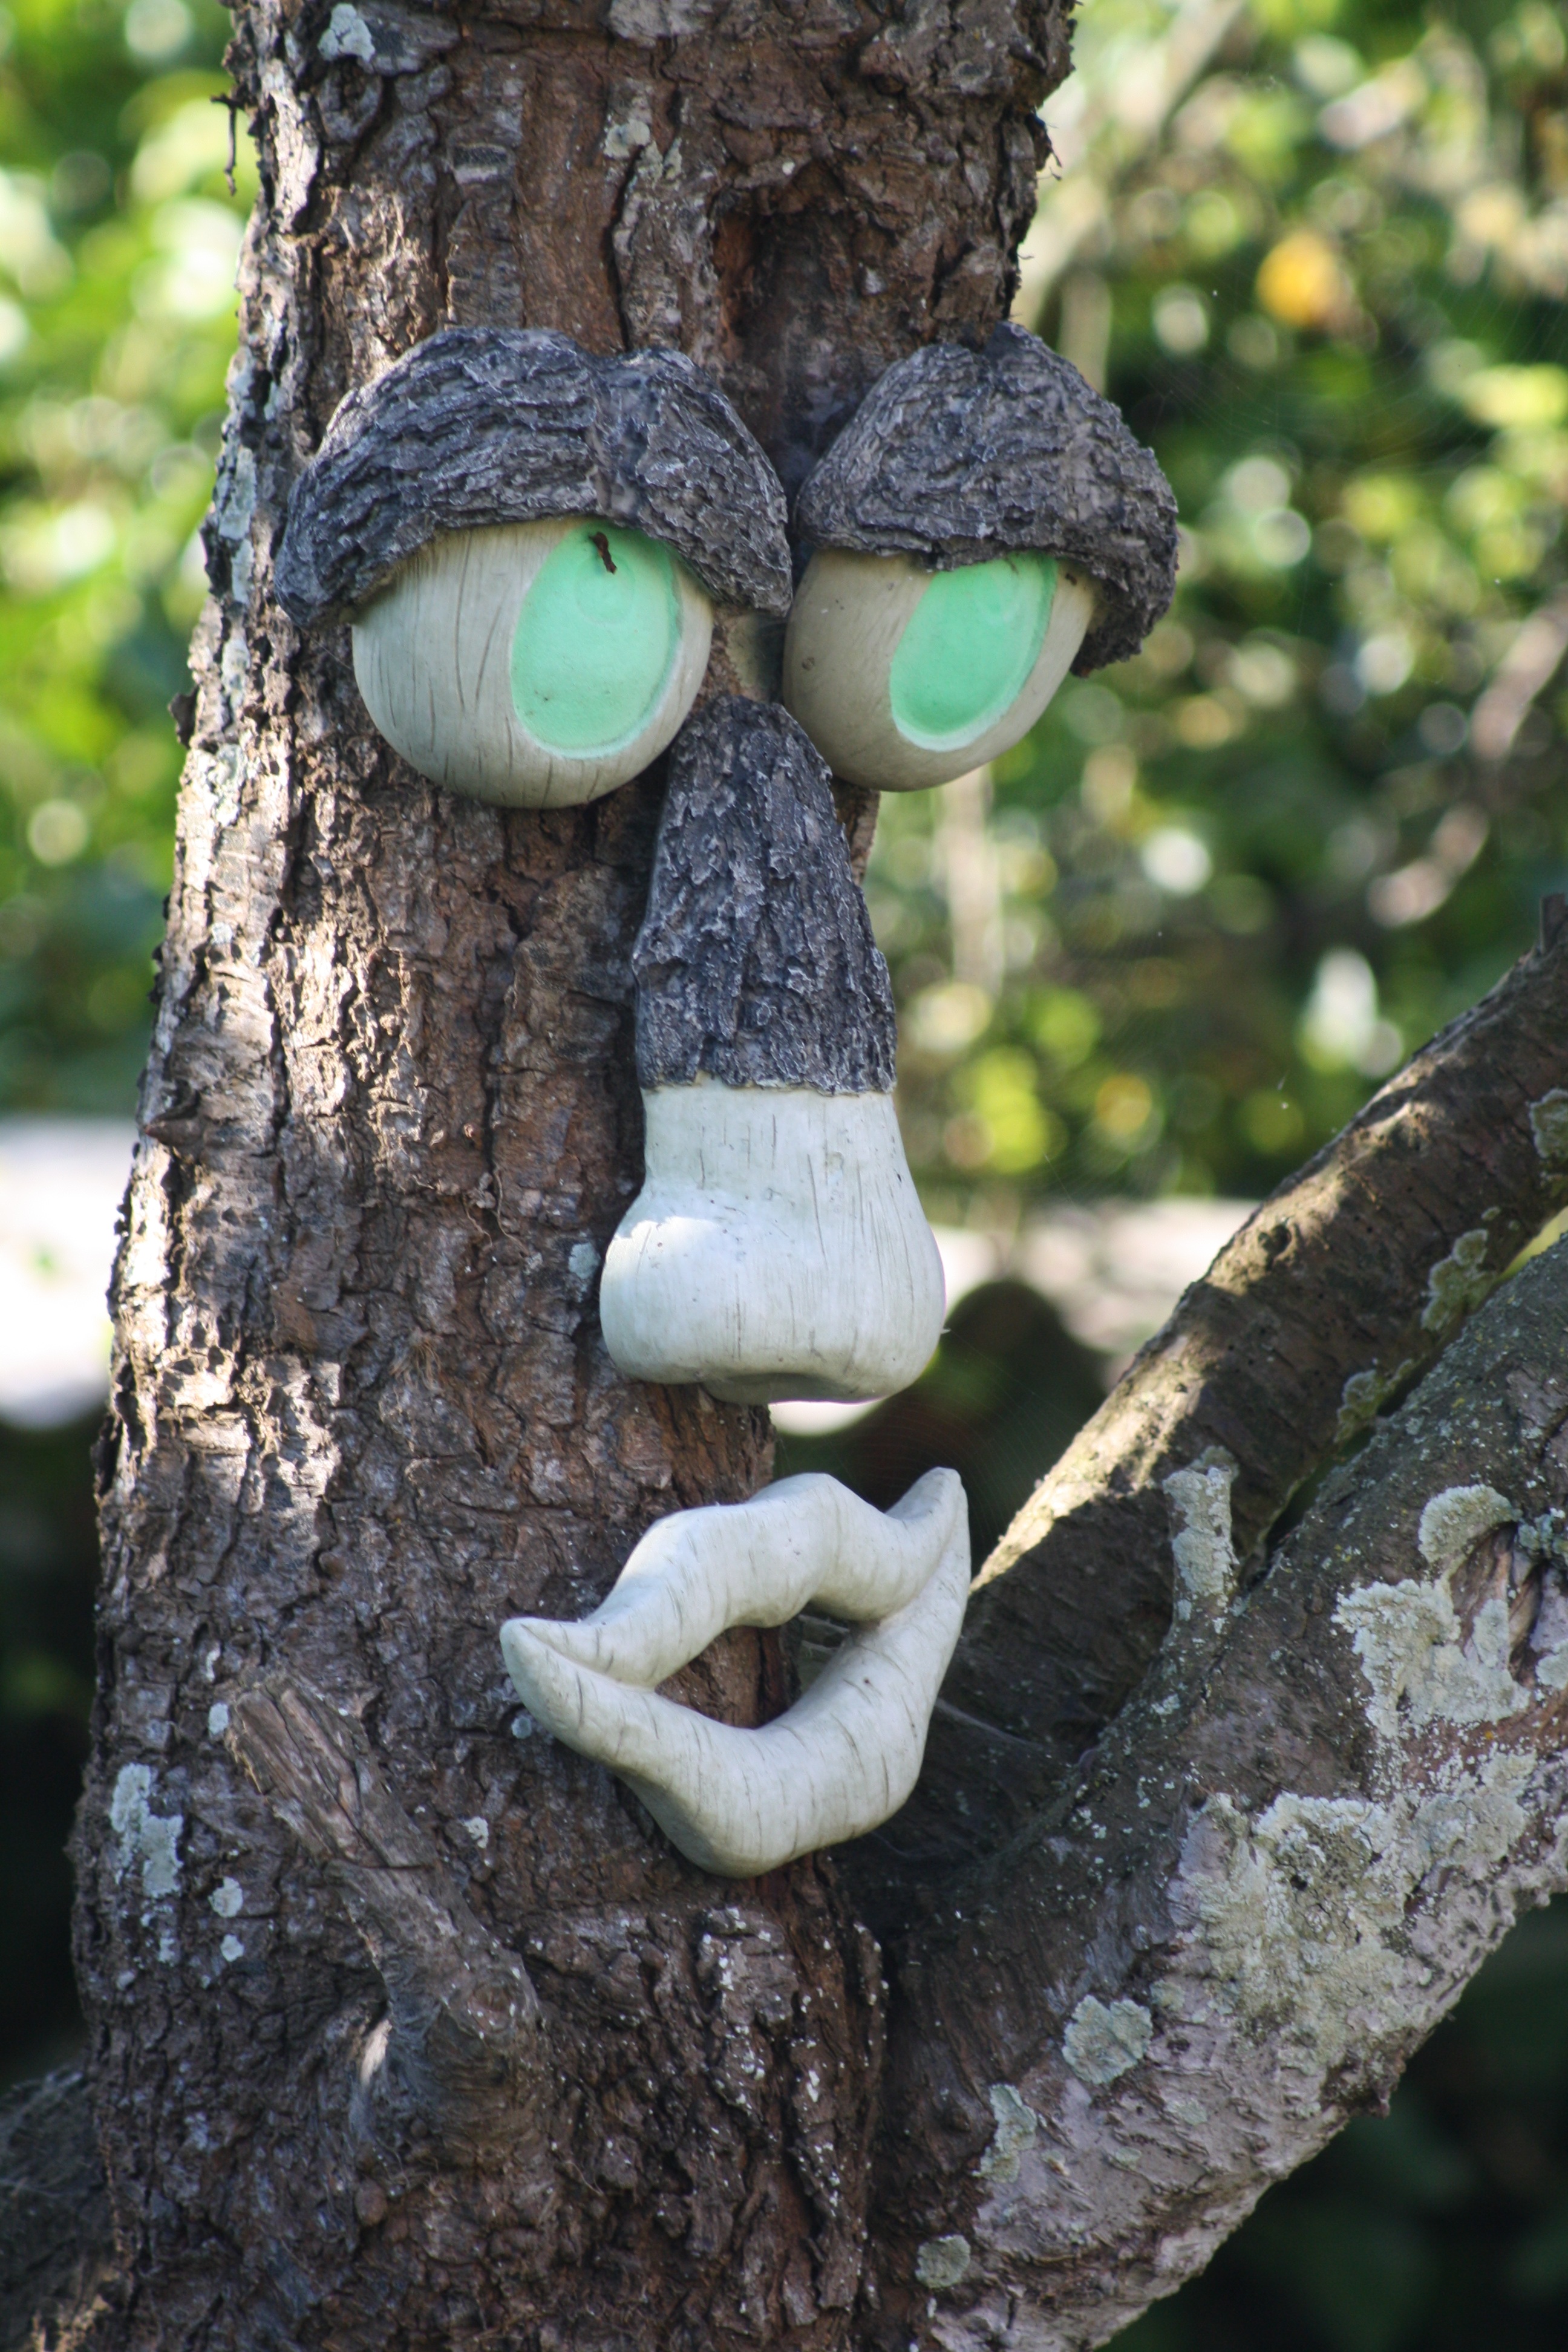
tree, nature, forest, branch, wood, leaf, flower, trunk, wildlife, green, flora, fauna, face, sculpture, strange, tortuous, woody plant